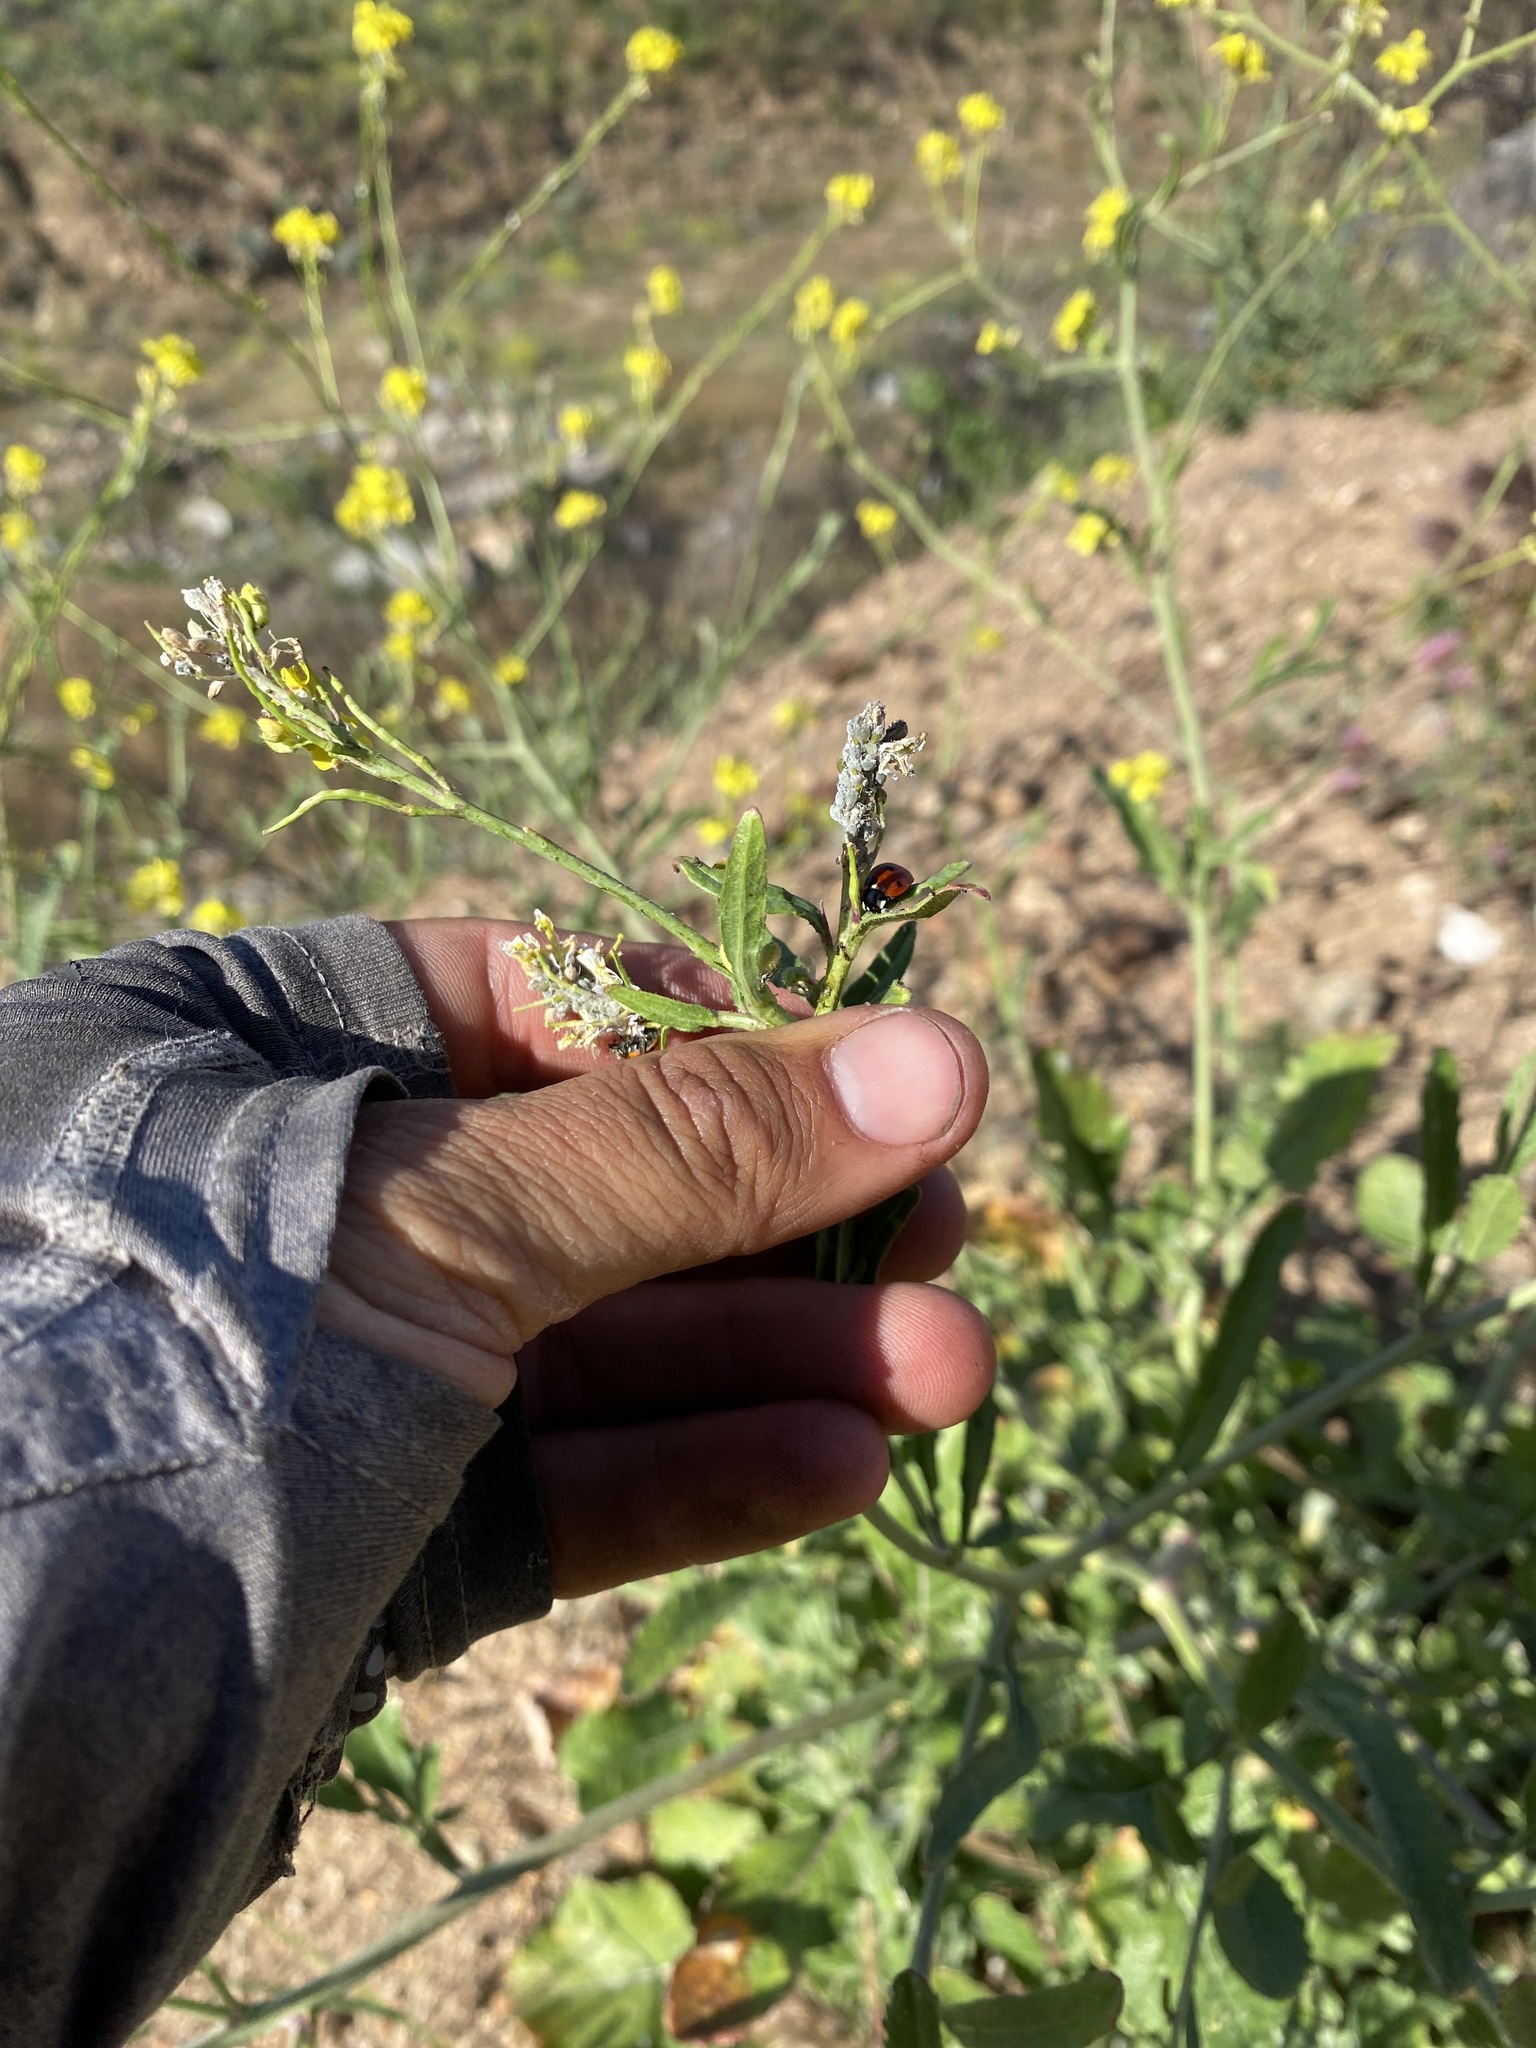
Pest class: cabbage_aphid